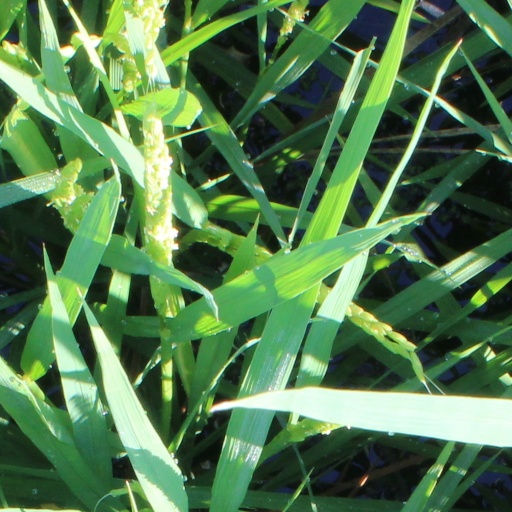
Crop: rice